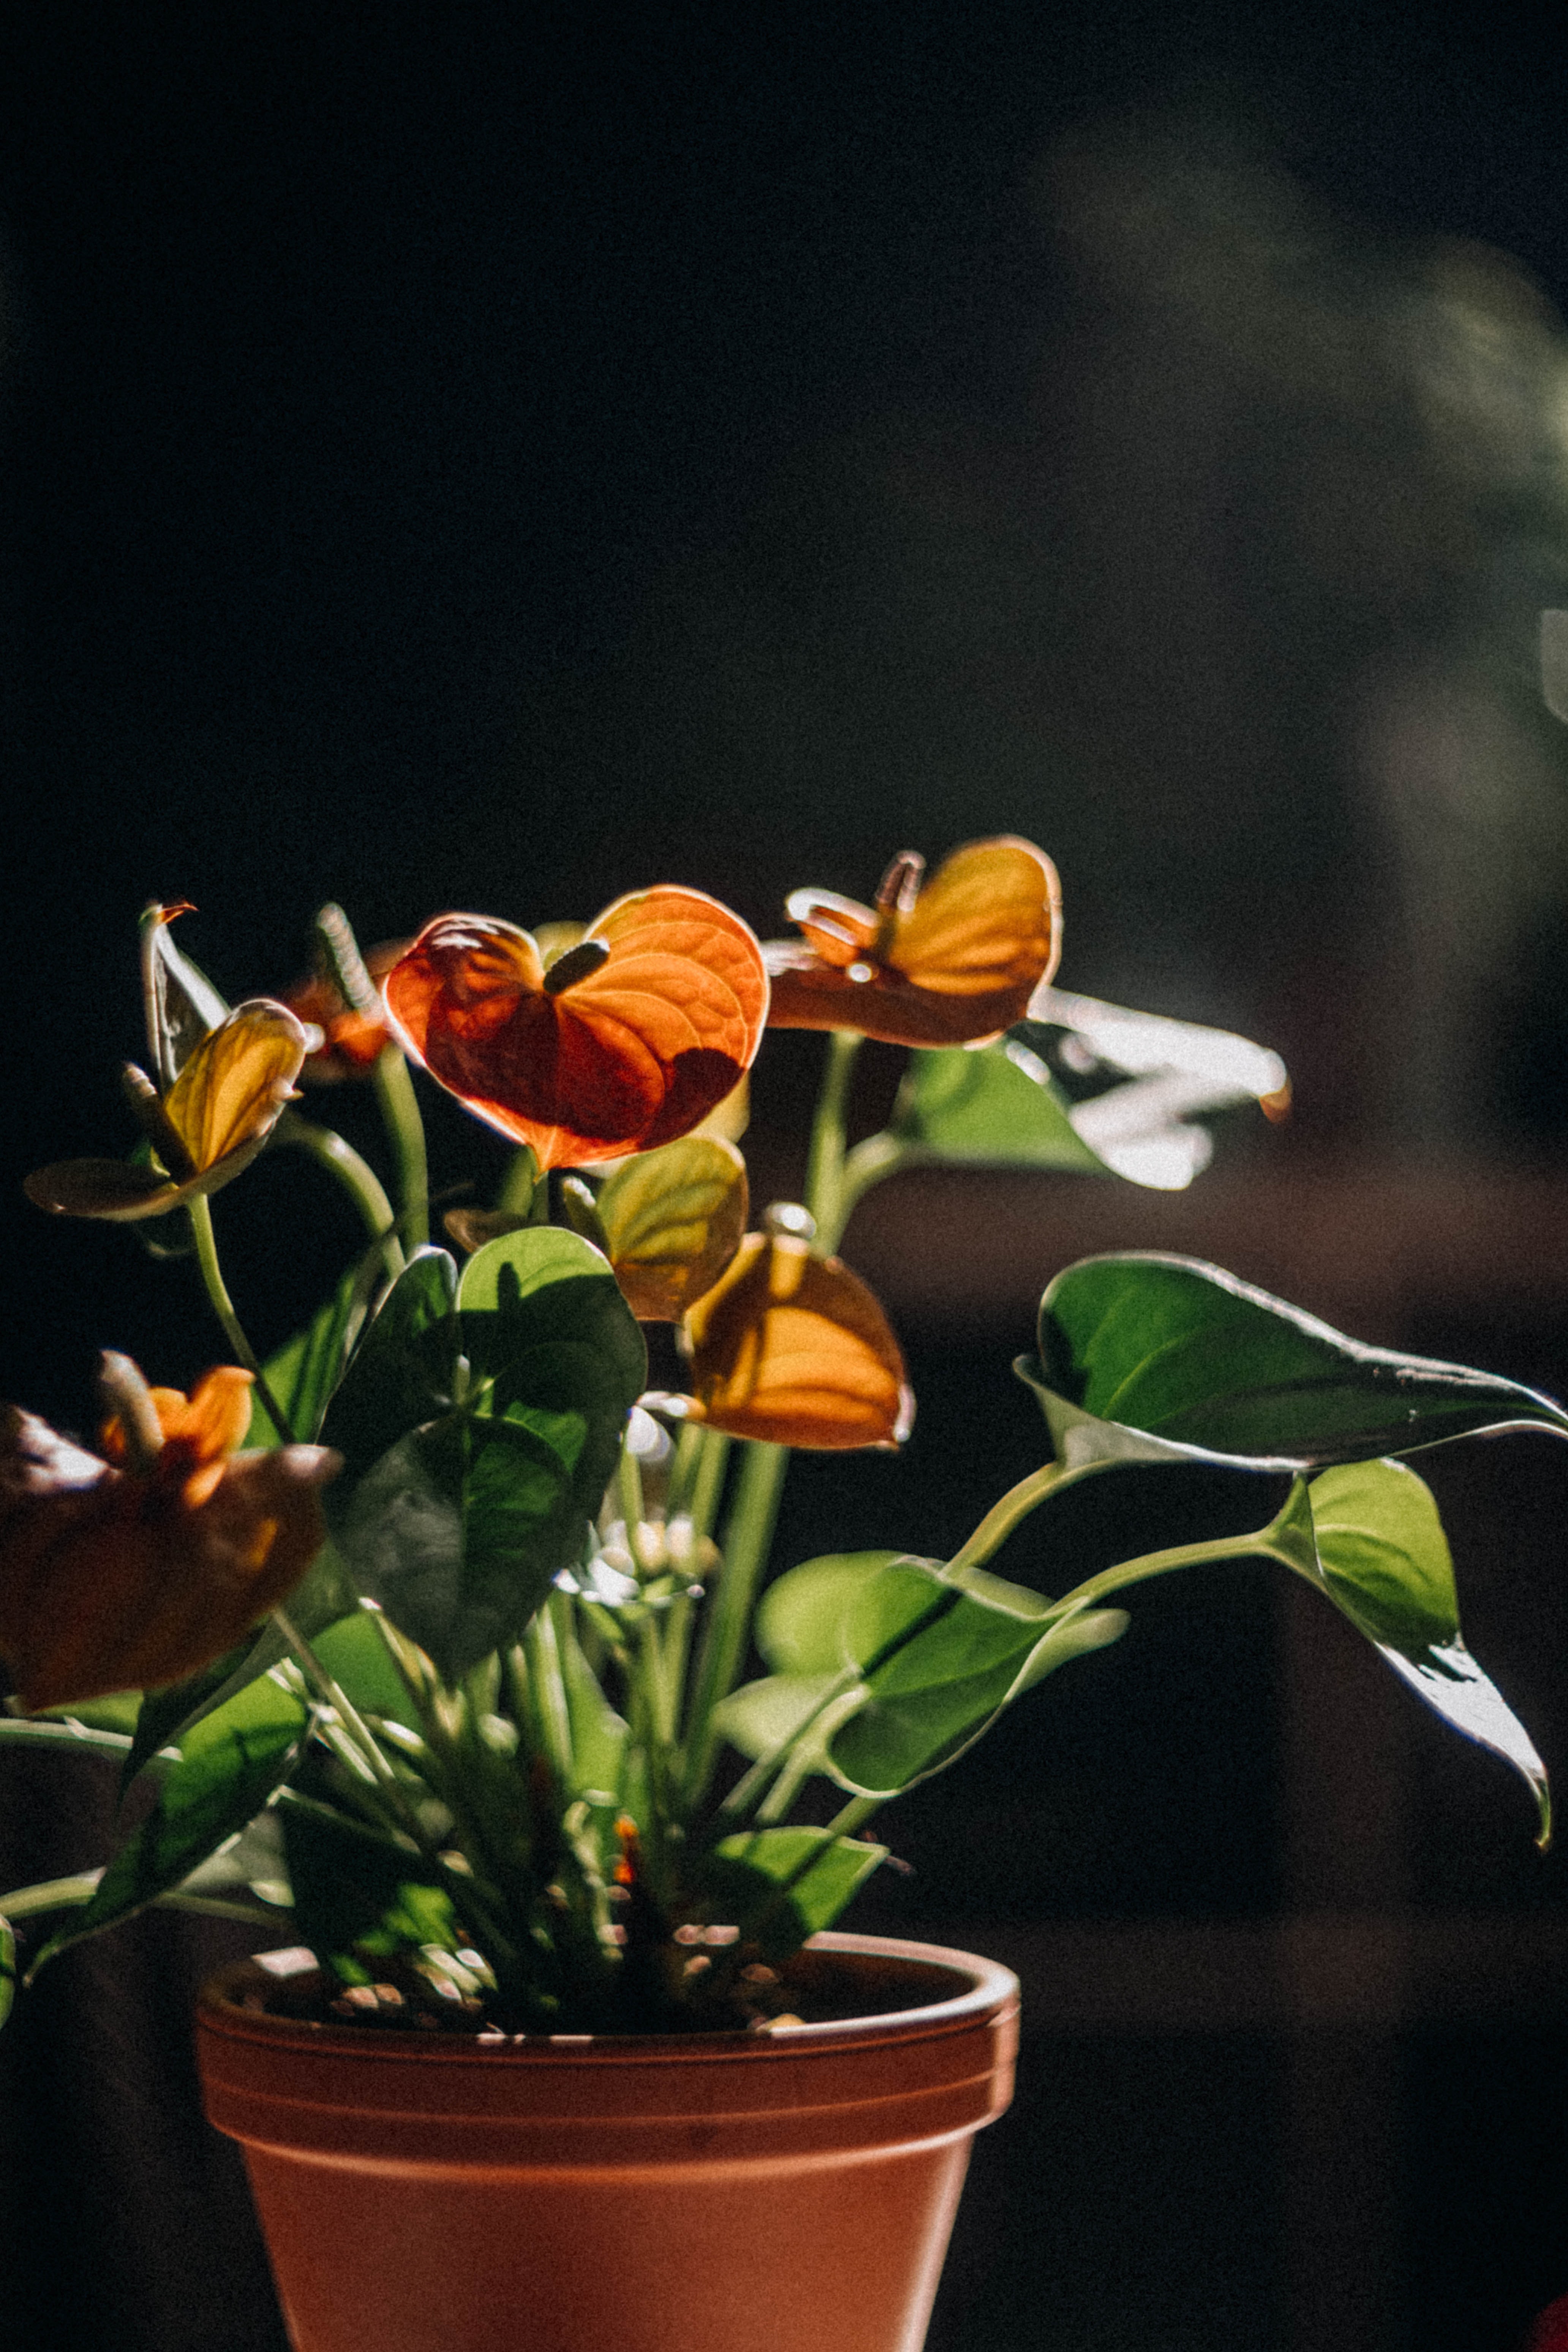
natural, plant, flower, flowerpot, houseplant, petal, botany, terrestrial plant, herbaceous plant, flowering plant, annual plant, Pedicel, flower arranging, grass, floristry, cut flowers, floral design, still life photography, plant stem, artificial flower, macro photography, art, still life, lily family, herb, wood, bud, orchid, sunflower, anthurium, landscape, wildflower, moth orchid, lily, garden, impatiens, ikebana